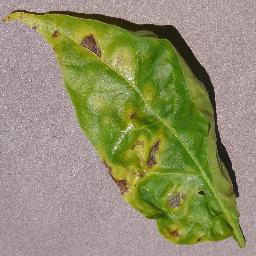
Label: Pepper,_bell___Bacterial_spot